Differential of a function

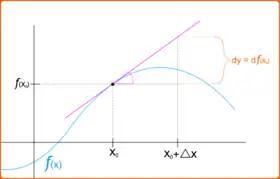
The differential of a function formula_26 at a point formula_27.

The differential is defined in modern treatments of differential calculus as follows. The differential of a function formula_26 of a single real variable formula_5 is the function formula_30 of two independent real variables formula_5 and formula_25 given by